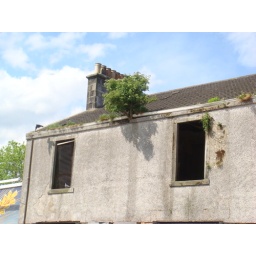
A tree house in Larkhall !